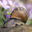
Label: snail